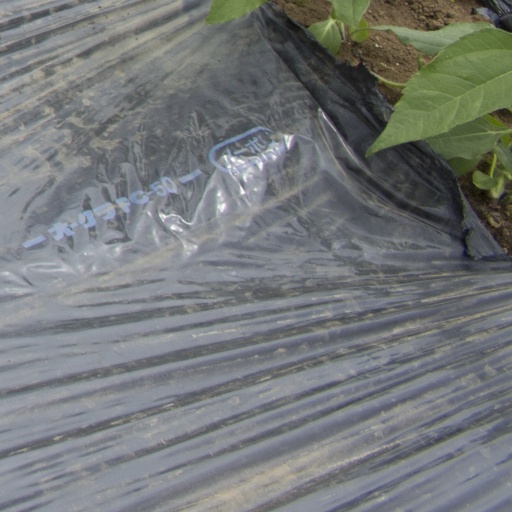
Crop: Jerusalem artichoke